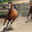
Label: horse